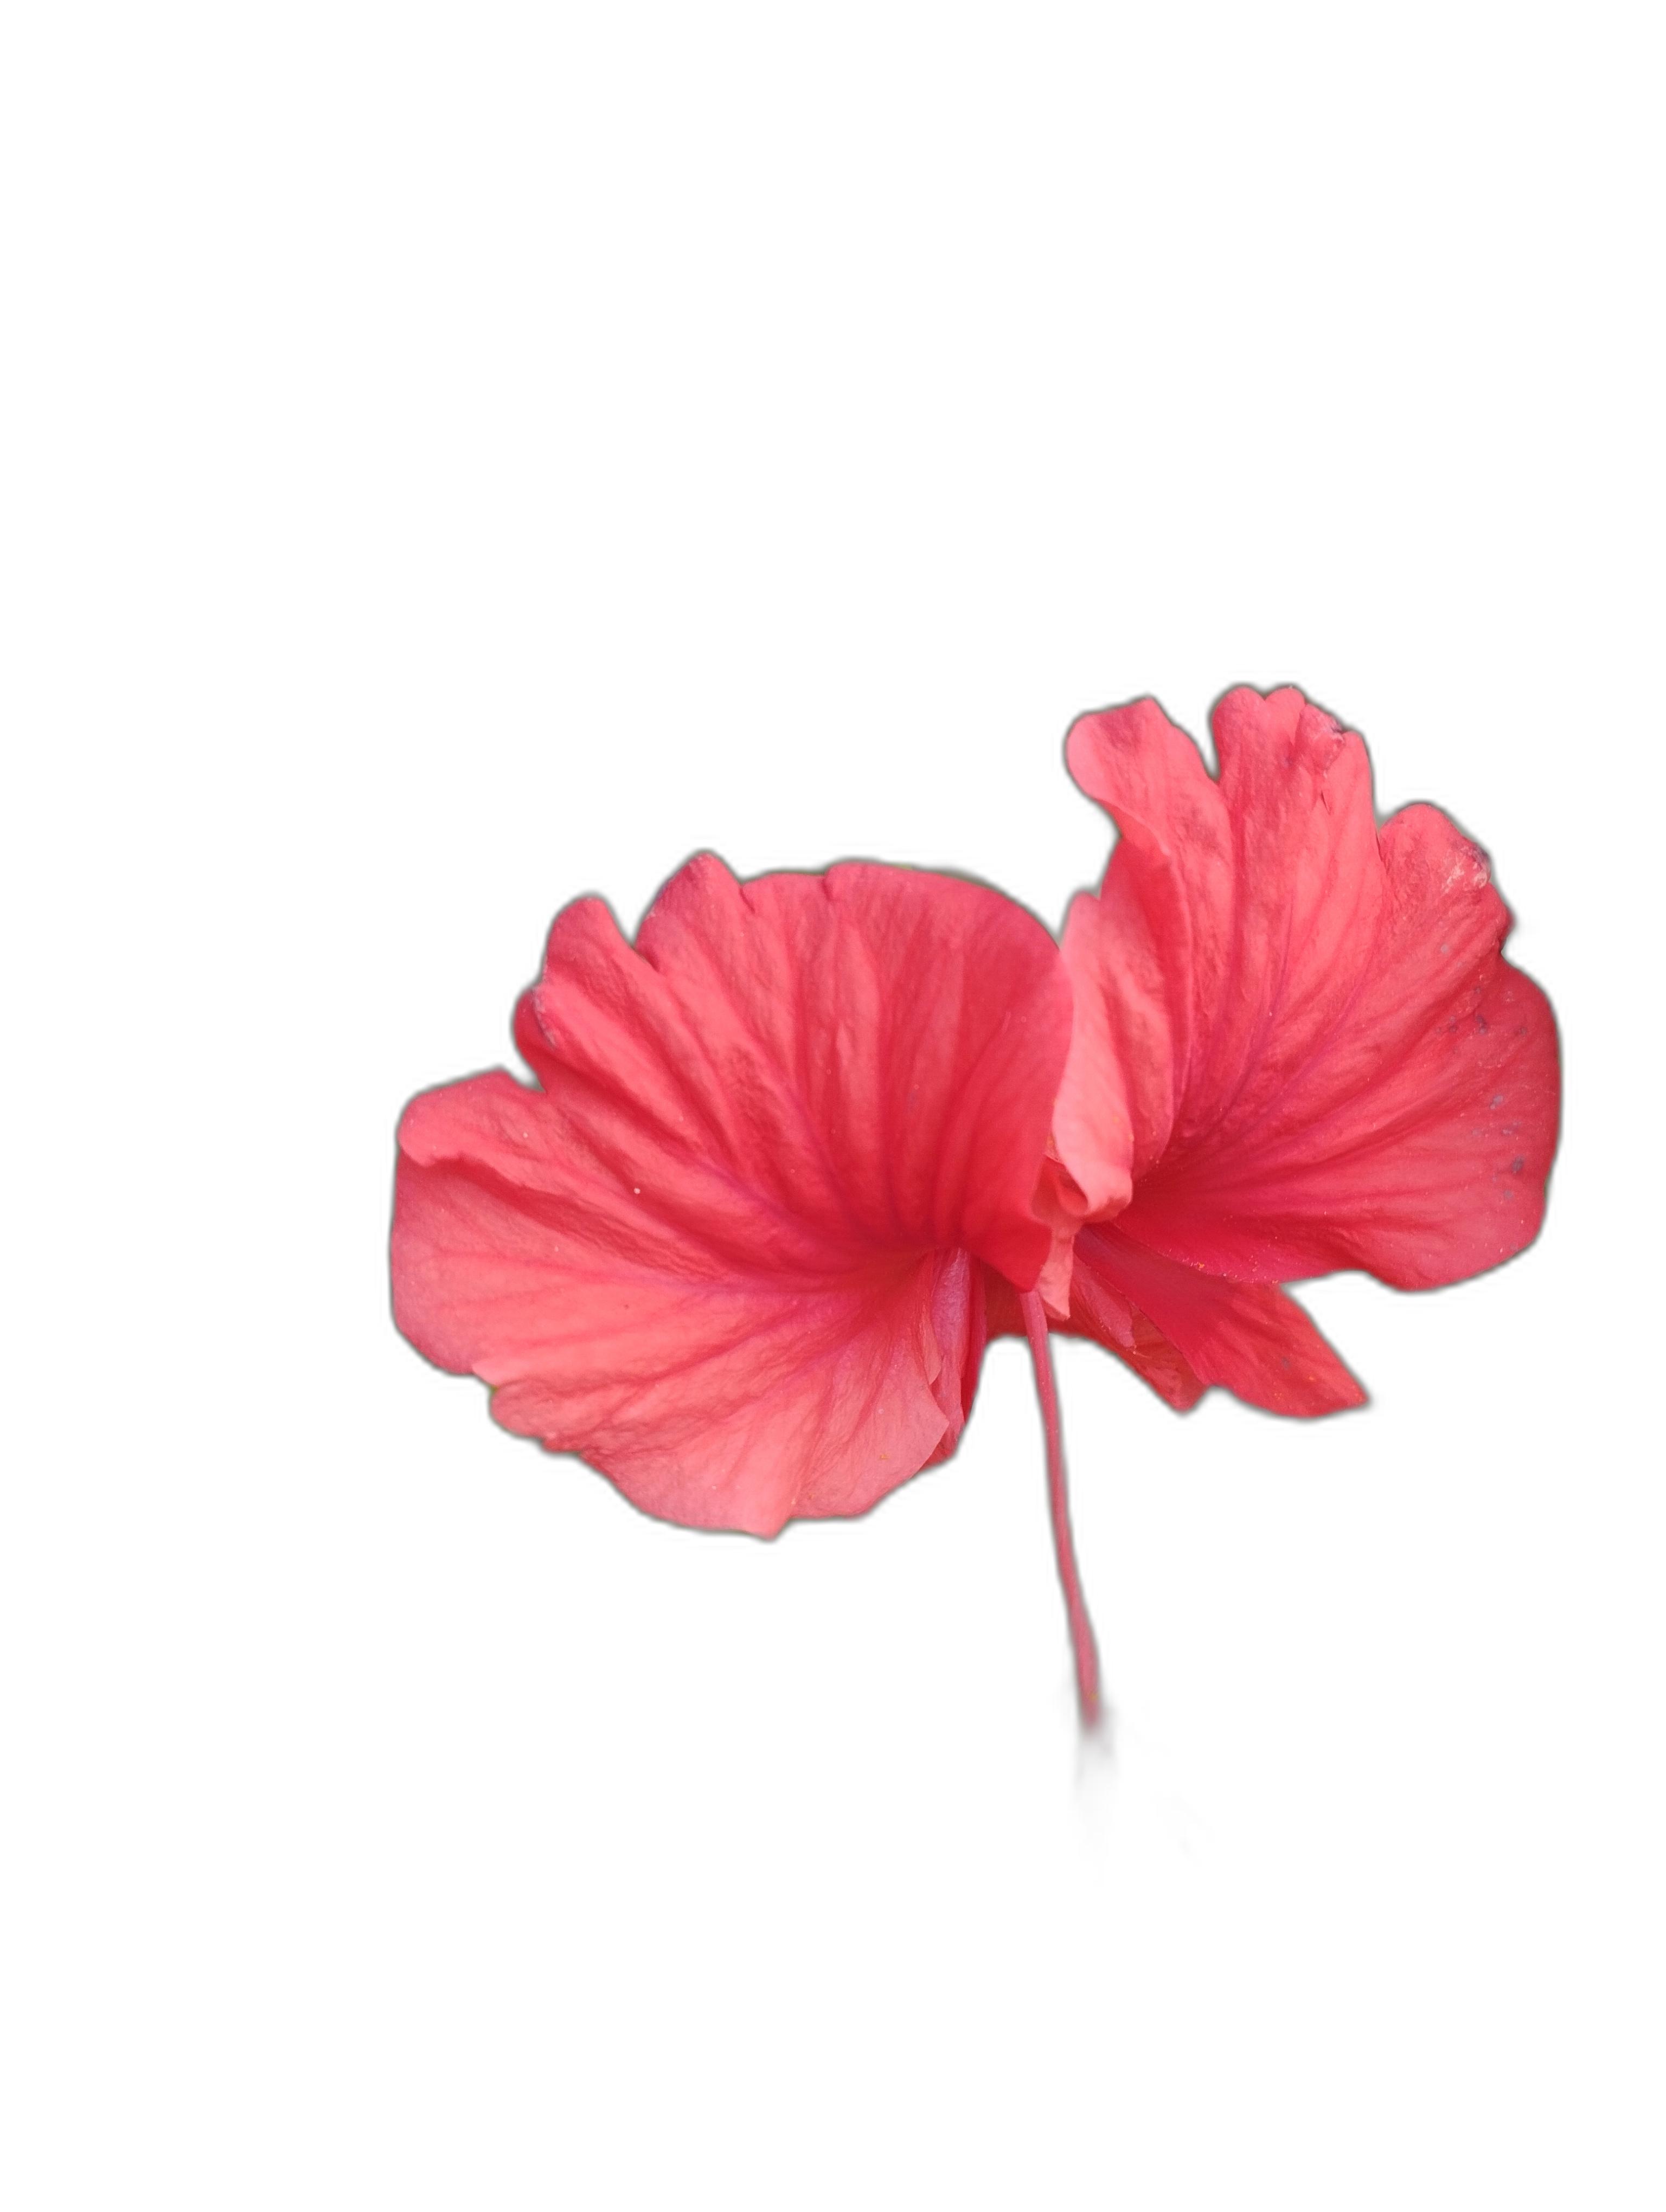
Label: Hibiscus